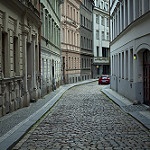
Label: street